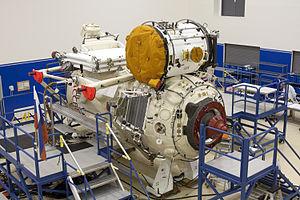
Rassvet ou MRM-1 est un module russe de la station spatiale internationale pour l'accostage des vaisseaux russes et le stockage. Il a rejoint la station spatiale le 16 mai 2010 transporté par la navette spatiale américaine au cours de la mission STS-132. Rassvet est également connu sous l'appellation module d'accostage cargo, mini module de recherche 1, Малый исследовательский модуль, ou МИМ-1.